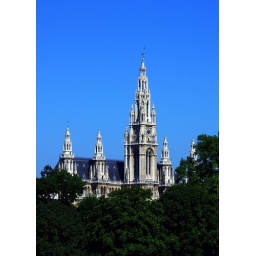
saw ths while walking around central vienna, have no idea of the name of the building but thought it looked impressive